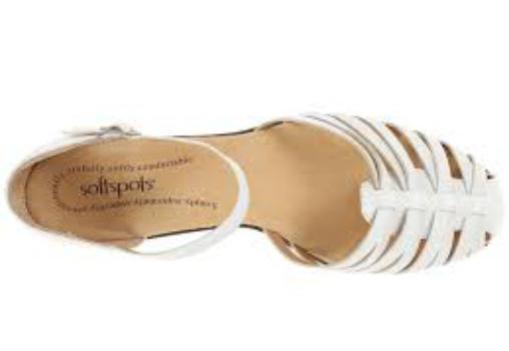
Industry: Clothes